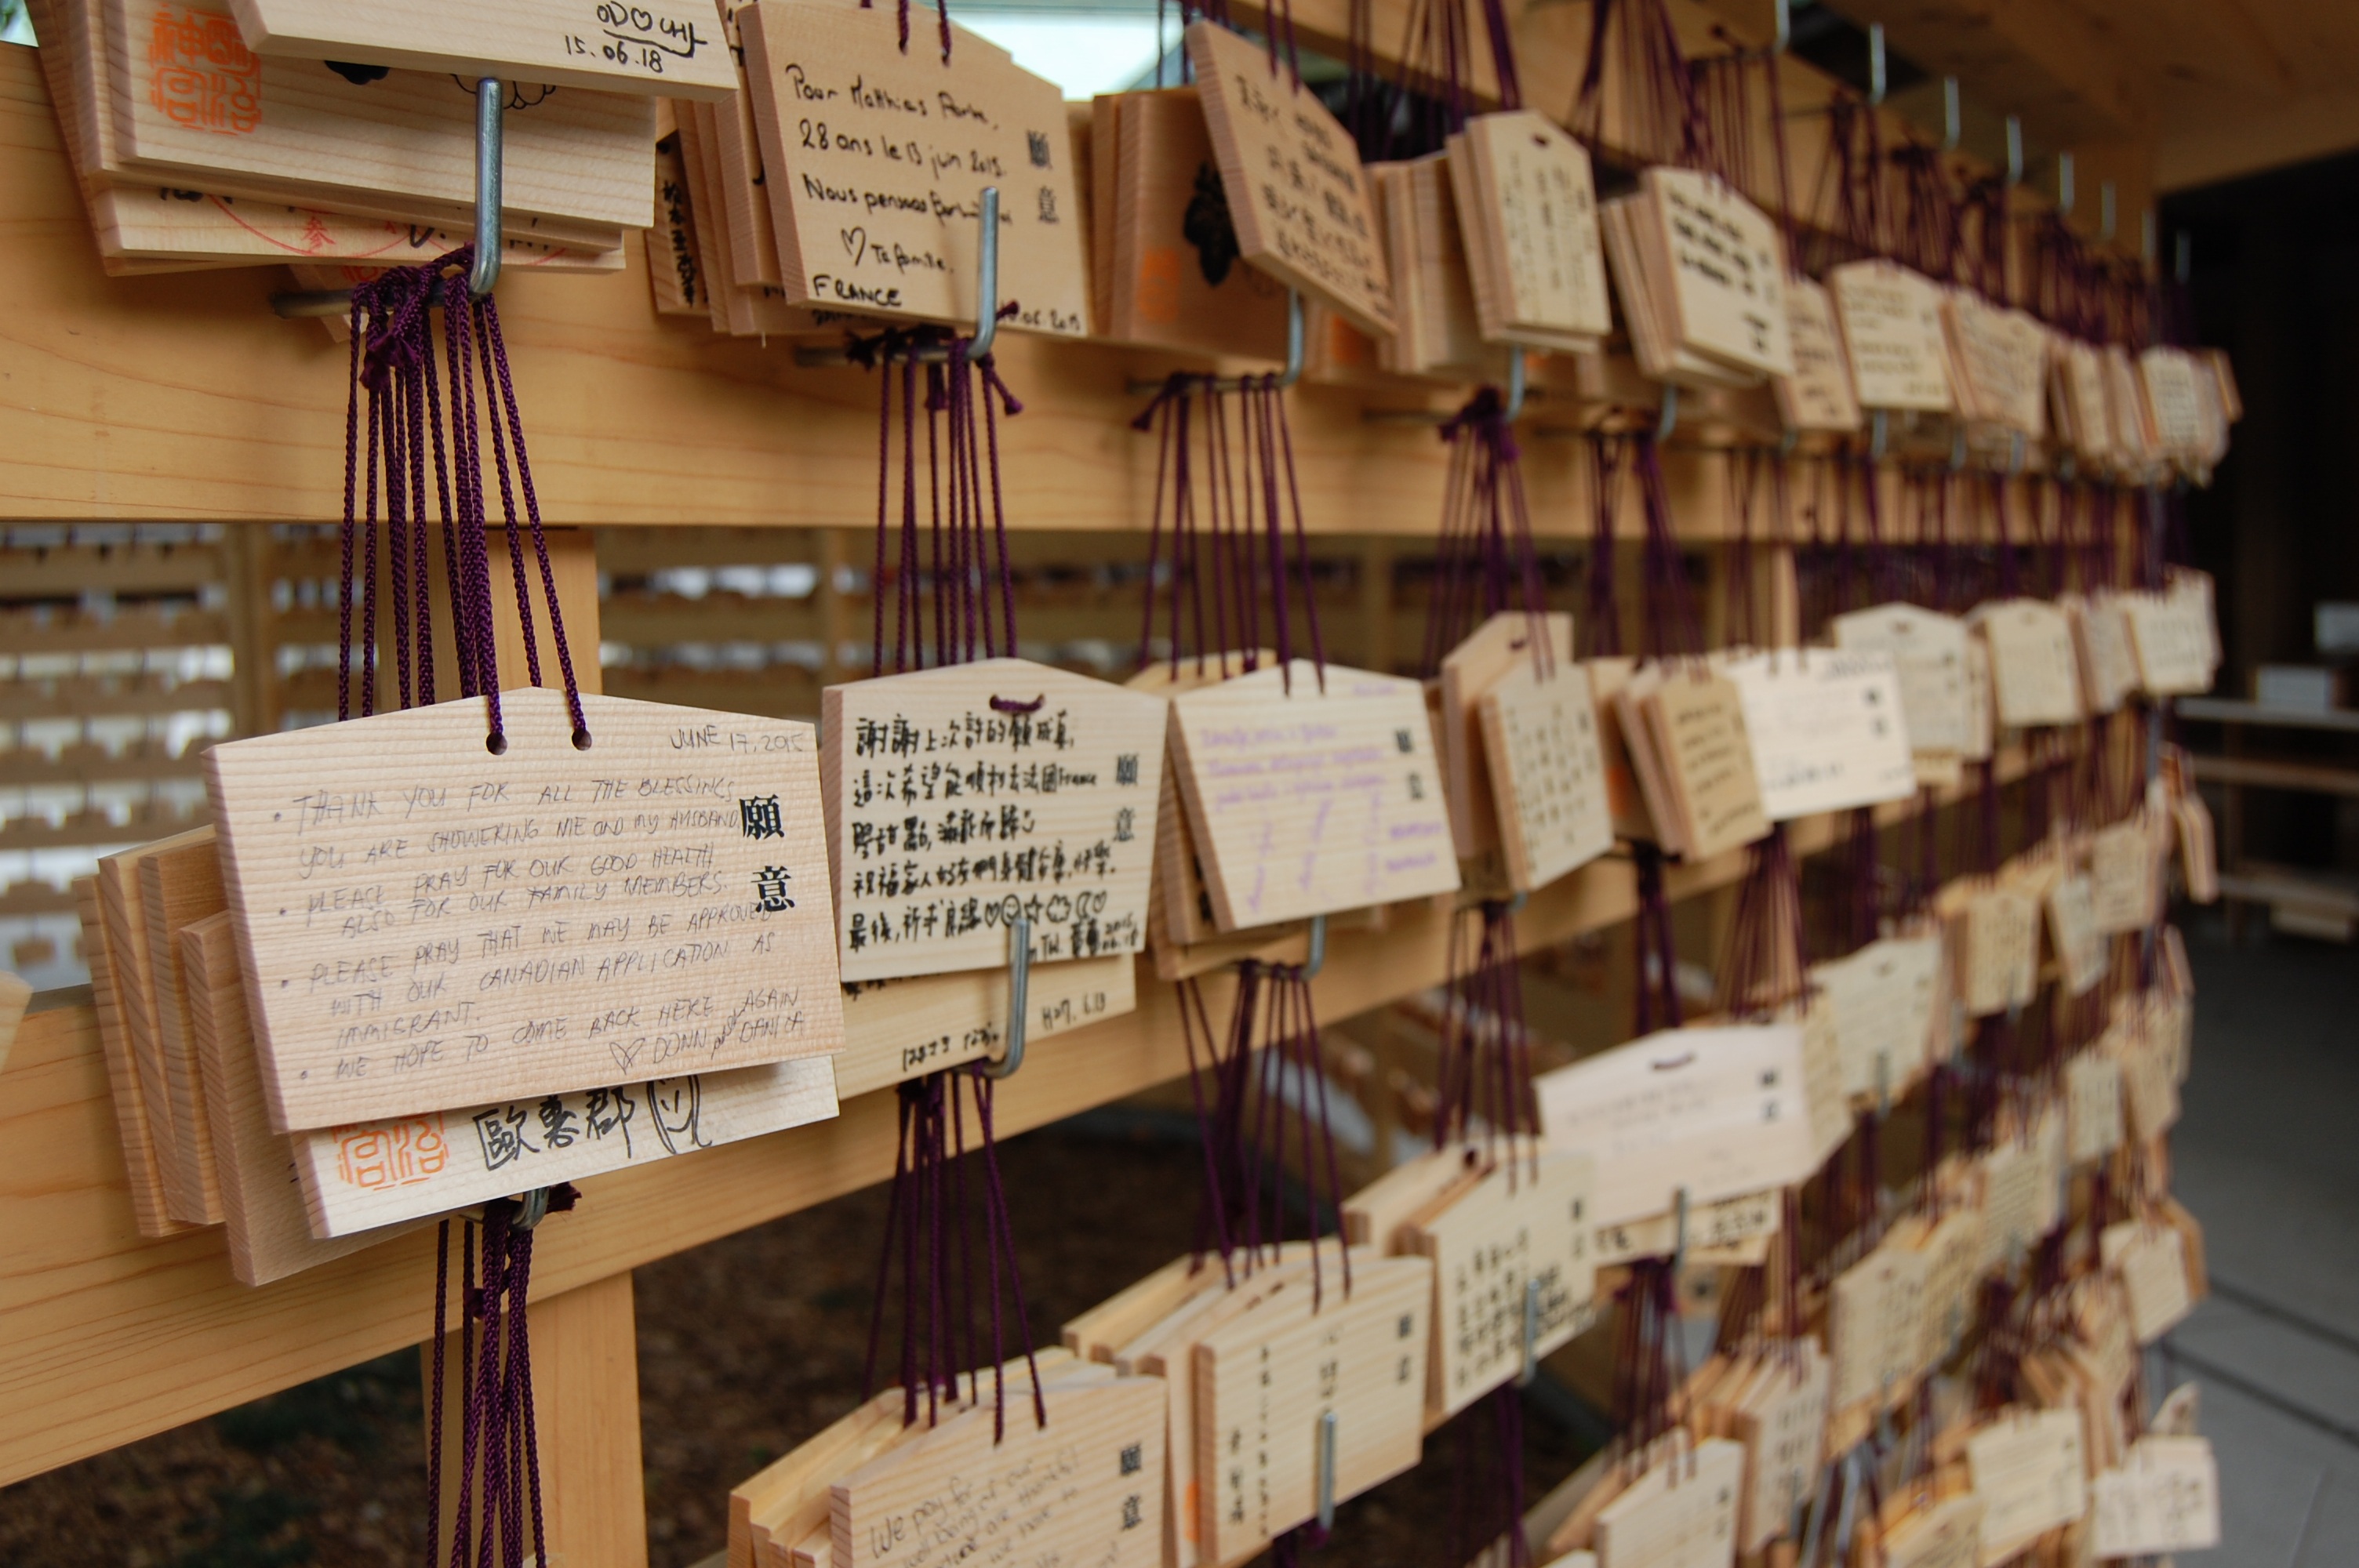
wood, lumber, card, signpost, tags, inventory, meiji jingu shrine, wish card